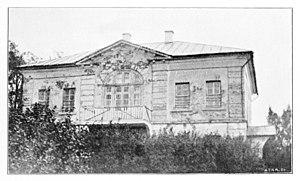
L'école de Iasnaïa Poliana. Dans les Œuvres complètes de Tolstoï, volume 14.
Iasnaïa Poliana dans le Gouvernement de Toula est un grand domaine dont Léon Tolstoï hérita à la mort de sa mère. La propriété se situe à 12 km au sud-ouest de la ville de Toula. Tolstoï dut quitter cet endroit pour Moscou à l'âge de neuf ans, ce qui provoqua chez lui une tristesse et une nostalgie si fortes qu'il retourna y vivre après 1847, et ce jusqu'à sa mort en 1910. Entre 1882 et 1901, il passa ses hivers dans sa maison de Moscou, rue Khamovniki. C'est à Iasnaïa Poliana qu'est enterré Tolstoï. Ce domaine a survécu au bolchevisme et au stalinisme. Il est actuellement géré par l'Êtat russe, et la famille Tolstoï.